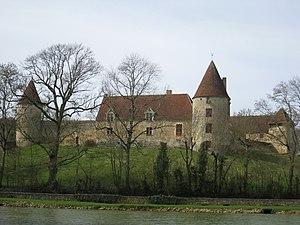
Château de la Motte à Arthel
Arthel est une commune française située dans le département de la Nièvre, en région Bourgogne-Franche-Comté.
Le château de la Motte dit aussi Le Vieux Château est une forteresse, située à Arthel, dans le département de la Nièvre, arrondissement de Cosne-Cours-sur-Loire, canton de Prémery, sur la RD 140. Le château, propriété privée, ne se visite pas.
Cet article recense les monuments historiques de la Nièvre, en France.